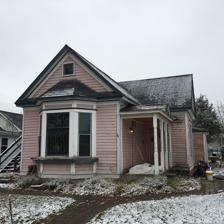
Building: Frank Wallin House
Country: United States of America
Year built: 1897
Historic house in Montana, United States United States historic place Frank Wallin House U.S. National Register of Historic Places Show map of Montana Show map of the United States Location 608 N. Seventh St., Hamilton, Montana Coordinates 46°15′8″N 114°9′51″W / 46.25222°N 114.16417°W / 46.25222; -114.16417 Area less than one acre Built 1897 ( 1897 ) Architectural style Colonial Revival, Queen Anne MPS Hamilton MRA NRHP reference No. 88001293 Added to NRHP August 26, 1988 The Frank Wallin House , at 608 N. Seventh St. in Hamilton, Montana , was built in 1897.  It includes Colonial Revival and Queen Anne architecture.  It was listed on the National Register of Historic Places in 1988. It is described as having Queen Anne style elements including "the steeply pitched roof, placement of the porch, and spindled posts with decorative brackets", while Colonial Revival elements are the "hip roof of the porch and its triangular pediment".  It was owned by Frank Wallin from 1900 to 1917.  It is significant as "a classic example of working-class housing in Hamilton at the end of the nineteenth century." References